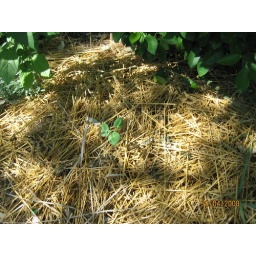
Right at front yard under the straws growing red potato under the calamando tree